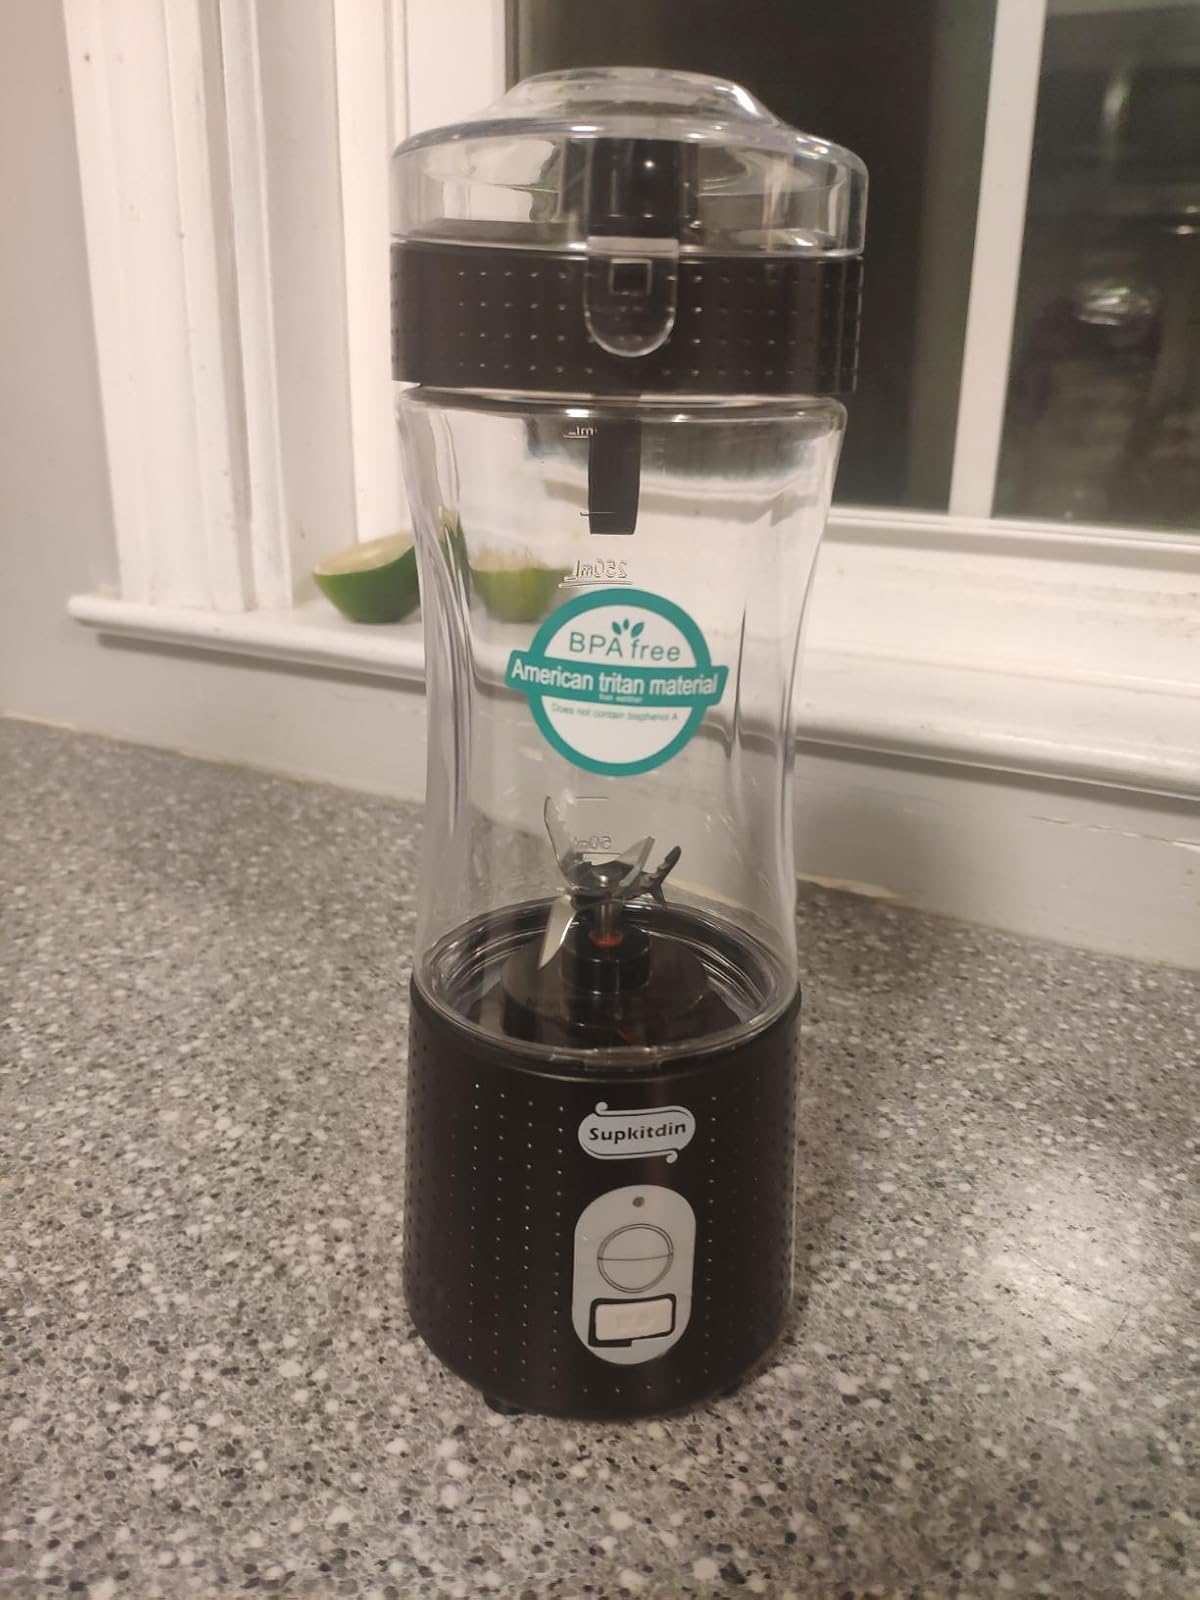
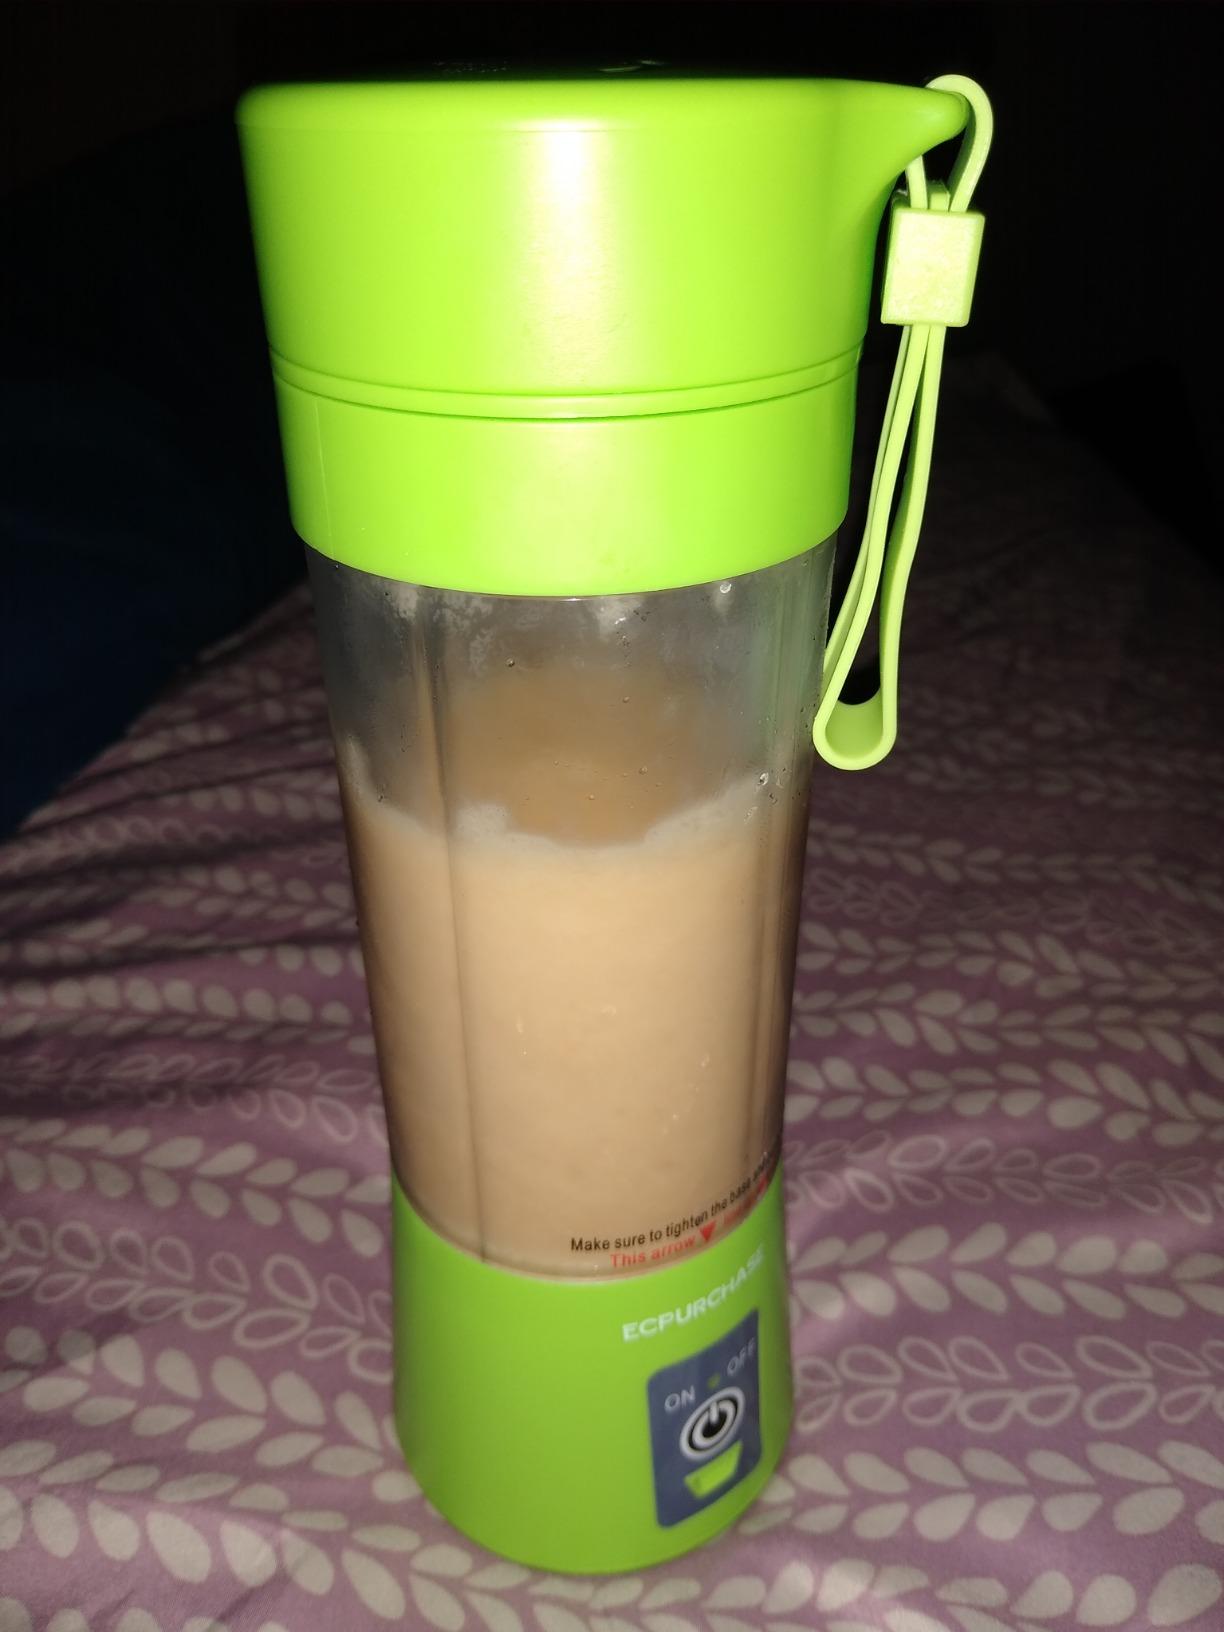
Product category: items_blender
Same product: no